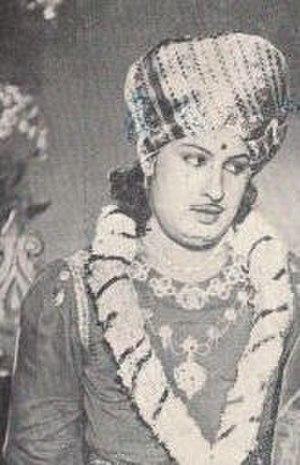
Le 17 janvier est le 17ème jour de l’année du calendrier grégorien. Il reste 348 jours avant la fin de l'année, 349 si elle est bissextile.